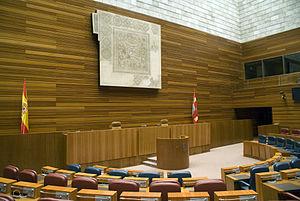
Les élections aux Cortes de Castille-et-León de 2007 se sont tenues le dimanche 27 mai 2007 afin d'élire les quatre-vingt-trois députés de la septième législature des Cortes de Castille-et-León, parlement de la communauté autonome.
Les Cortes de Castille-et-León sont l'organe législatif de la communauté autonome de Castille-et-León en Espagne. Ses membres sont appelés procuradores et leur rôle est de représenter les Castillans et Léonais. Ils sont élus au suffrage universel, libre, direct et secret. Son siège est situé au n°1 de la Plaza de las Cortes de Castilla y León à Valladolid.
Les élections aux Cortes de Castille-et-León de 2015 se sont tenues le dimanche 24 mai 2015 afin d'élire les quatre-vingt-quatre députés de la neuvième législature des Cortes de Castille-et-León, parlement de la communauté autonome.
Les élections aux Cortes de Castille-et-León de 2003 se sont tenues le dimanche 25 mai 2003 afin d'élire les quatre-vingt-deux députés de la sixième législature des Cortes de Castille-et-León, parlement de la communauté autonome.
Les élections aux Cortes de Castille-et-León de 1999 se sont tenues le dimanche 13 juin 1999 afin d'élire les quatre-vingt-trois députés de la cinquième législature des Cortes de Castille-et-León, parlement de la communauté autonome.
Les élections aux Cortes de Castille-et-León de 2011 se sont tenues le dimanche 22 mai 2011 afin d'élire les quatre-vingt-quatre députés de la huitième législature des Cortes de Castille-et-León, parlement de la communauté autonome.